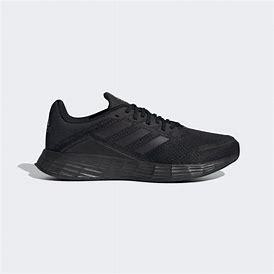
Brand: Adidas
Model: Duramo SL Lauf